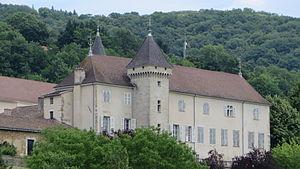
Le château de la Tour-des-Échelles ou tour de Jujurieux est une ancienne tour forte, du XIVᵉ siècle, qui se dresse sur la commune de Jujurieux dans le département de l'Ain, en région Auvergne-Rhône-Alpes.
Le Sentier de grande randonnée 59 est un itinéraire balisé de randonnée pédestre traversant la Franche-Comté historique du Ballon d'Alsace à Culoz, en Auvergne-Rhône-Alpes.
Jujurieux est une commune française située dans le département de l'Ain, en région Auvergne-Rhône-Alpes.